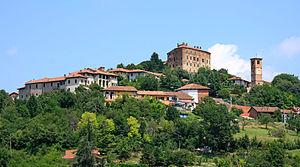
Pavarolo est une commune italienne de la ville métropolitaine de Turin dans la région Piémont en Italie.